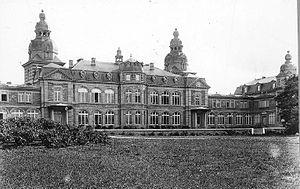
Le Château royal d'Ardenne, situé à Houyet, à 15 km de Dinant, est un hôtel de luxe ouvert en 1891, fermé définitivement en 1949. Laissé à l'abandon il est détruit par un incendie en 1968 et ses ruines sont rasées en 1972.
Georges Marquet est un homme d'affaires et patron de presse belge du XXᵉ siècle. Député libéral de l’arrondissement de Furnes-Dixmude-Ostende de 1929 et 1936, il mena une vie de mécène.